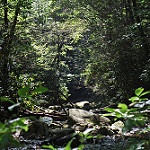
Label: forest